Gyeryong

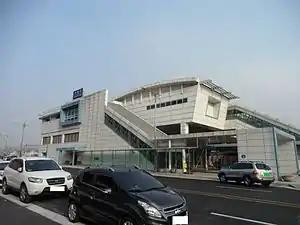
Gyeryong station

The Honam Line goes through the Gyeryong station east to west. The station receives service from KTX five times a day and also receives frequent service from Saemaeul-ho and Mugunghwa-ho trains.